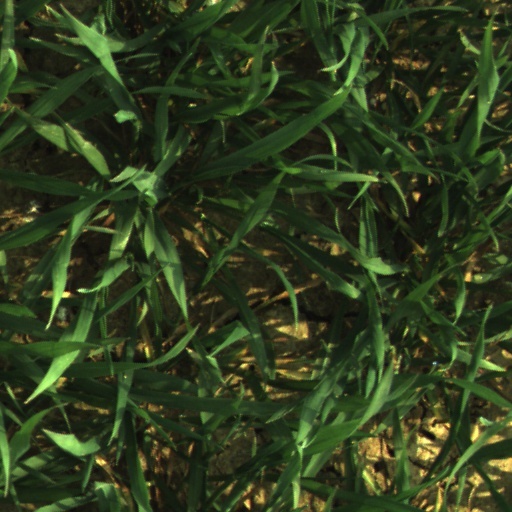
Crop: wheat